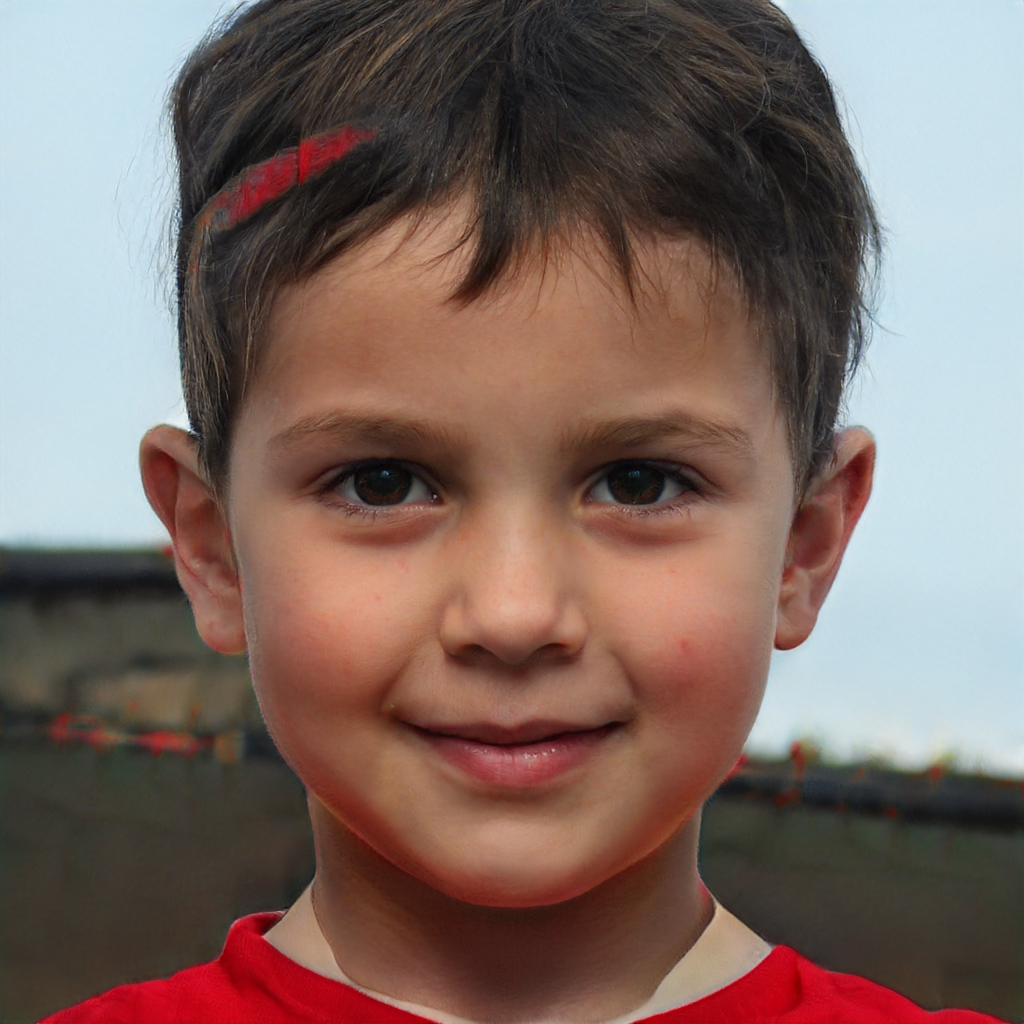
Label: No Watermark